Black Memory

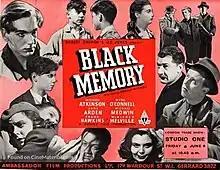
Trade ad poster

Black Memory is a 1947 British second feature ('B') crime film directed by Oswald Mitchell and starring Michael Atkinson, Myra O'Connell and Michael Medwin. It was written by John Gilling and featured the first screen appearance of Sid James, known for the "Carry On" films. Also making her film acting debut was the Welsh-born actor, playwright, screenwriter and film director Jane Arden.